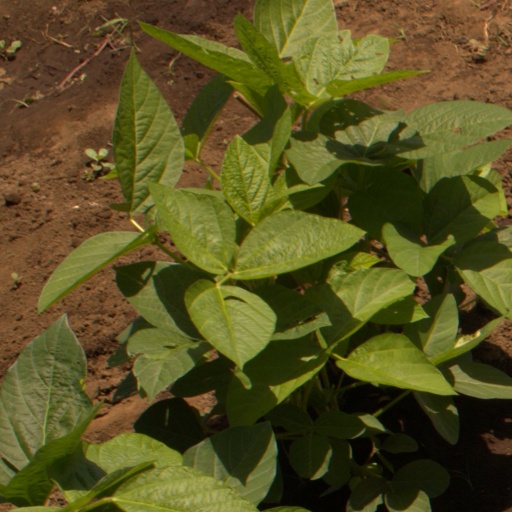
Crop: soybean